The Final Countdown (film)

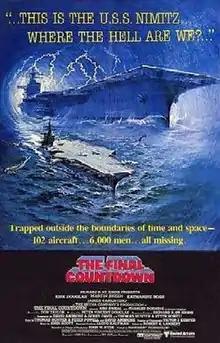
Theatrical release poster

The Final Countdown is a 1980 American science fiction war film about a modern, nuclear-powered aircraft carrier that travels through time to the day before the December 7, 1941, attack on Pearl Harbor. It was produced by Peter Douglas and Lloyd Kaufman (founder of Troma Entertainment) and was the last film directed by Don Taylor; Kaufman also had a minor acting role. The film contains an ensemble cast starring Kirk Douglas, Martin Sheen, James Farentino, Katharine Ross, Ron O'Neal, and Charles Durning.